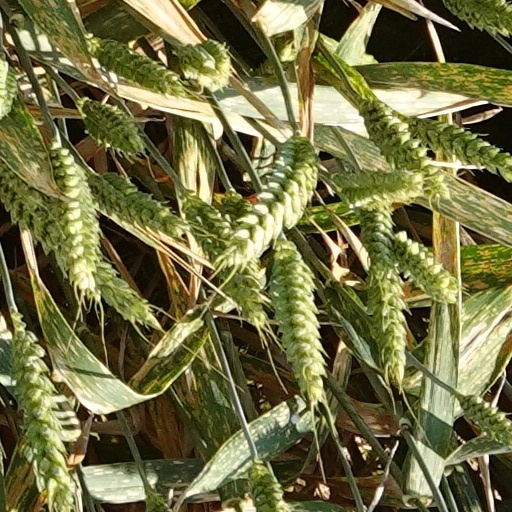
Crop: wheat